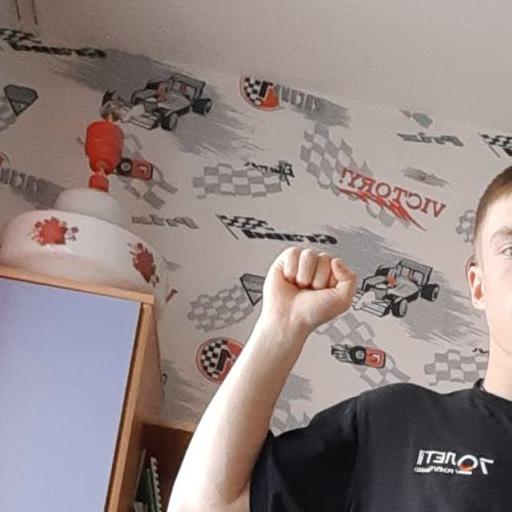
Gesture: fist